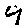
Label: 9